Super Bowl

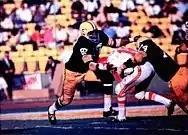
The Packers defeated the Chiefs in the first AFL–NFL Championship Game

For four decades after its 1920 inception, the NFL successfully fended off several rival leagues. In 1960, it encountered its most serious competitor when the American Football League (AFL) was formed. The AFL vied with the NFL for players and fans. After the AFL's inaugural season, AFL commissioner Joe Foss sent an invitation to the NFL on January 14, 1961, to schedule a "World Playoff" game between the two leagues' champions, beginning with the upcoming 1961 season. The first World Playoff game, if actually played, would have matched up the AFL champion Houston Oilers against the NFL champion Green Bay Packers.